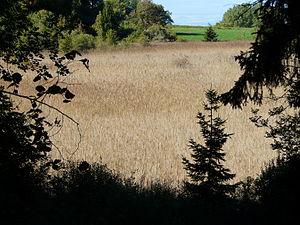
Vue partielle du marais de Praubert à Saint-Paul-en-Chablais (F 74), classé convention de Ramsar et Natura 2000 ZSC
Saint-Paul-en-Chablais est une commune française située dans le département de la Haute-Savoie, en région Auvergne-Rhône-Alpes.